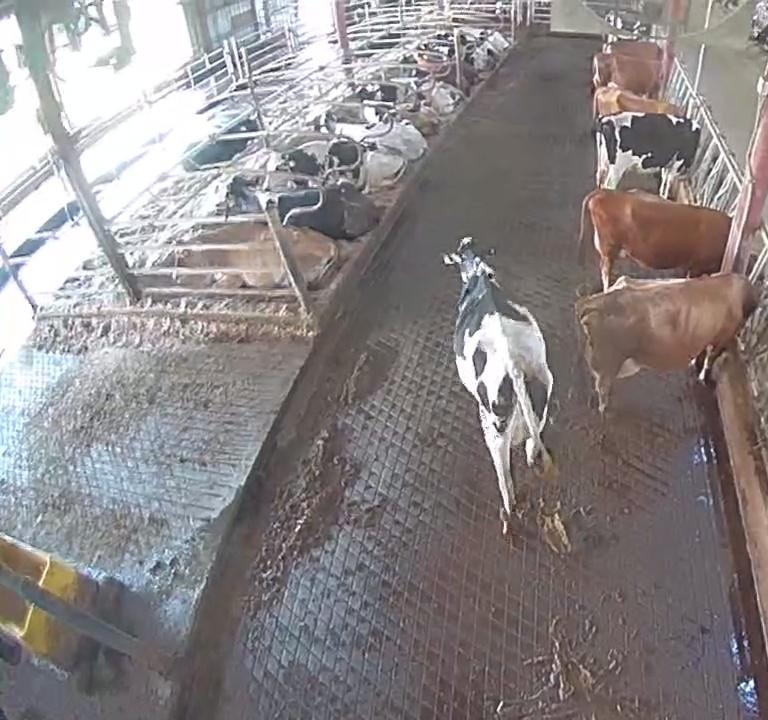
Number of cows: 15